Luisenschule (Posen)

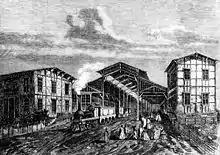
Posen, 1860s

Renewed numerus clausus for Jews and Polish discomfort with the school's profile reduced the number of students; in the mid-1850s hovering around 200, by the end of the decade it went even below 100. The staff experienced generational turnaround; teachers adhering to the early Luisian foundation traditions were replaced by newcomers. The factor which contributed decisively to the Luisenschule crisis was opening of two new schools for girls, set up by the Sacred Heart and Ursuline orders in the late 1850s. The conventional schools proved tough competitors, as they offered a new, modern curriculum; e.g. it included English, the subject which Barth unsuccessfully tried to introduce later on. Moreover, the schools were Catholic and the language of instruction was Polish, which lured most girls of the Polish background. Furthermore, Luisenschule lost its monopoly on training teachers, as the Ursulines launched their own seminar course in 1859.